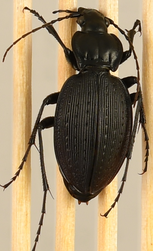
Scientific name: Carabus goryi
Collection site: Mountain Lake Biological Station NEON (MLBS), plot MLBS_009